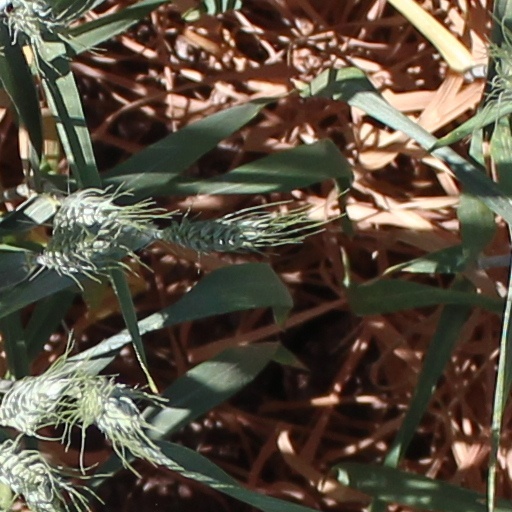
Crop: wheat